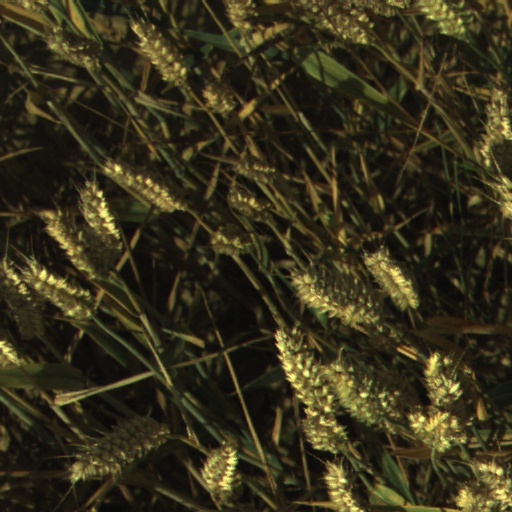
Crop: wheat